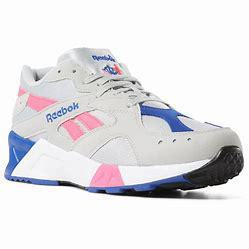
Brand: Reebok
Model: Aztrek